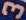
Number: 3